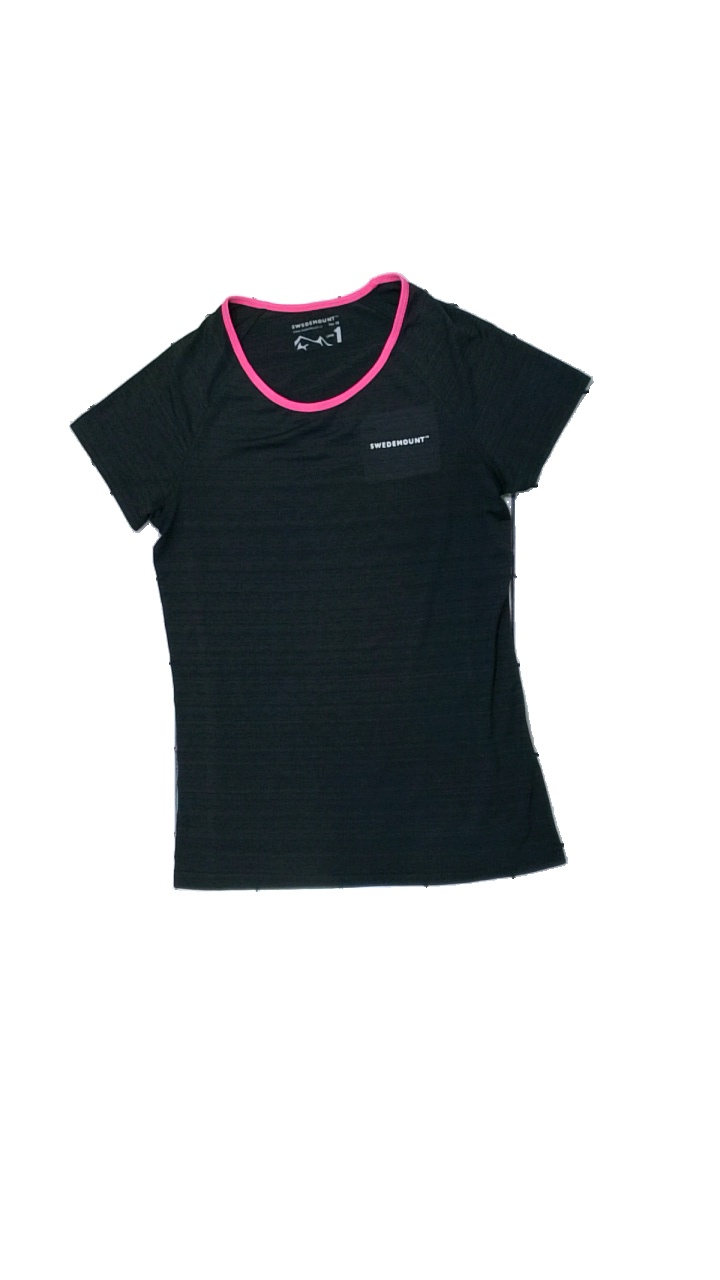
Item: T-shirt (Ladies)
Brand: Swedemount
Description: grå tränings t-shirt med logga fram
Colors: Grey, Pink
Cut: Regular
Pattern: Logo print
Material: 100% polyester
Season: All
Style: Sports
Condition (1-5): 5
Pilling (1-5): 5
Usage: Reuse
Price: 50-100